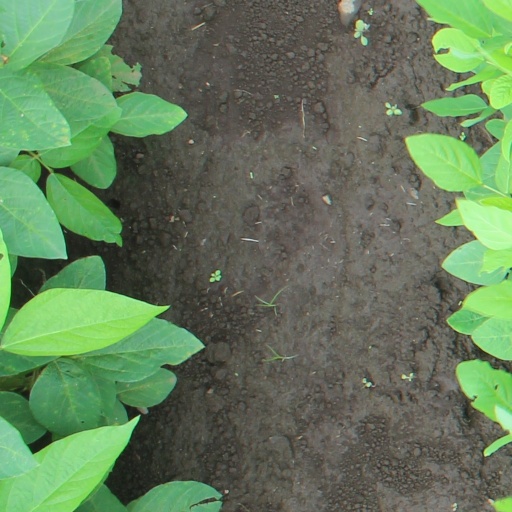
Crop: soybean